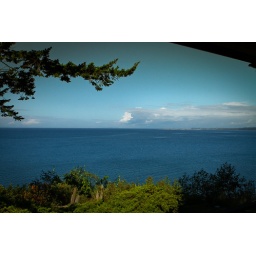
This photo was taken at our beach house just outside of Bellingham, Washington in August of 2010.